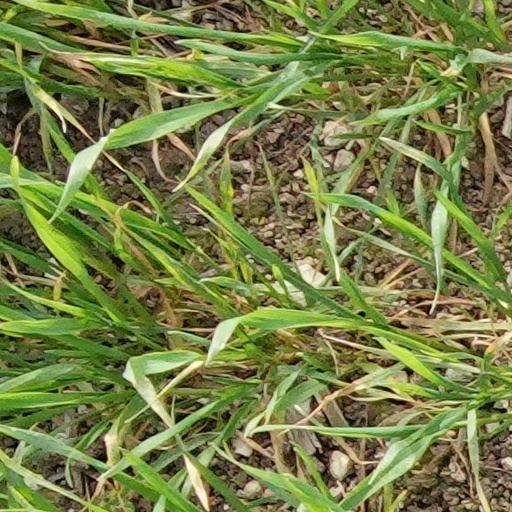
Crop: wheat